Beesalpur

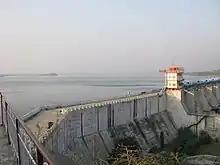
Bisalpur Dam

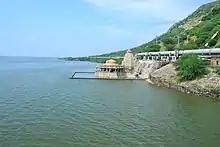
Bisaldeo temple

Beesalpur is a village in Deoli tehsil, Tonk district, Rajasthan, India, located at 31 km from main Deoli city. The population was 4,106 at the 2011 Indian census.